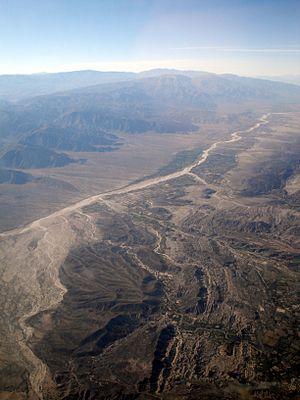
Le Río Santa María, également appelé Río Yocavil, est un cours d'eau du nord-ouest de l'Argentine. Sa vallée est, avec celle du Río Calchaquí, l'une des principales vallées appelées Vallées Calchaquíes.